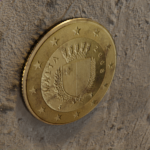
Coin value: 50cents
Country: mt
Edition: standard